Gaslight (1944 film)

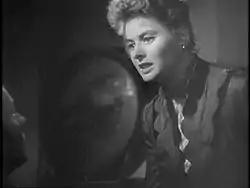
Gregory and Paula in their final confrontation

Encouraged by the success of the play and the British 1940 film, Metro-Goldwyn-Mayer bought the remake rights, but with a clause insisting that all existing prints of the first film be destroyed, even to the point of trying to destroy the negative. Evidently that order was not honored to the letter, since the 1940 "Gaslight" remains available for both theatrical exhibition, television screenings, and DVD release.